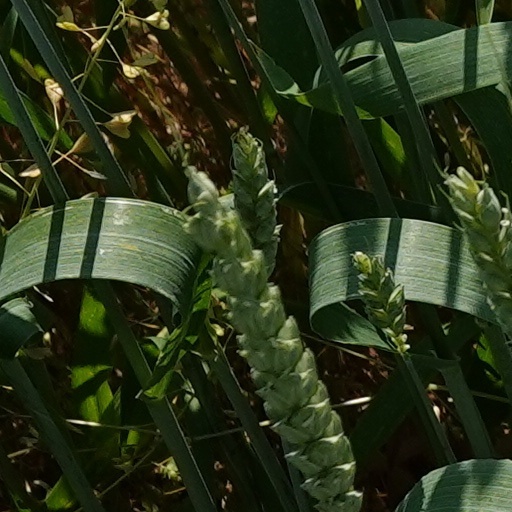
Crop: wheat